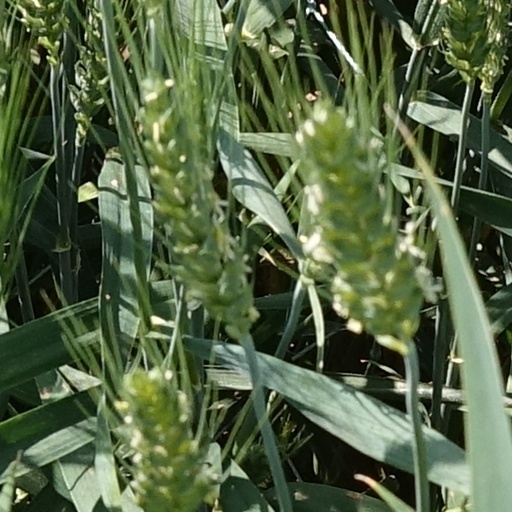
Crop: wheat